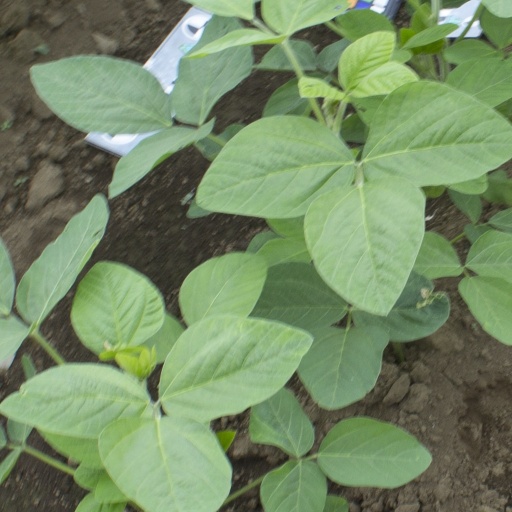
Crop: soybean